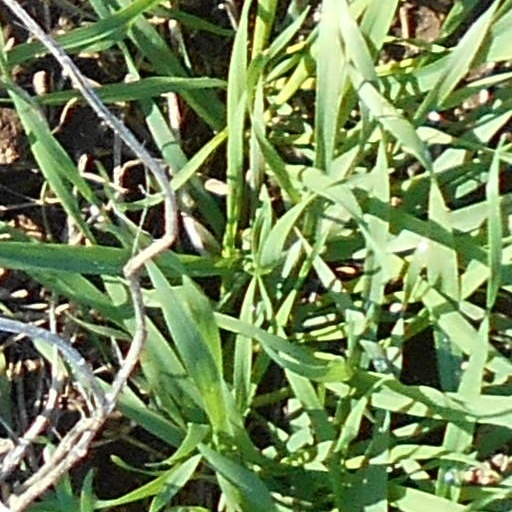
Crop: wheat